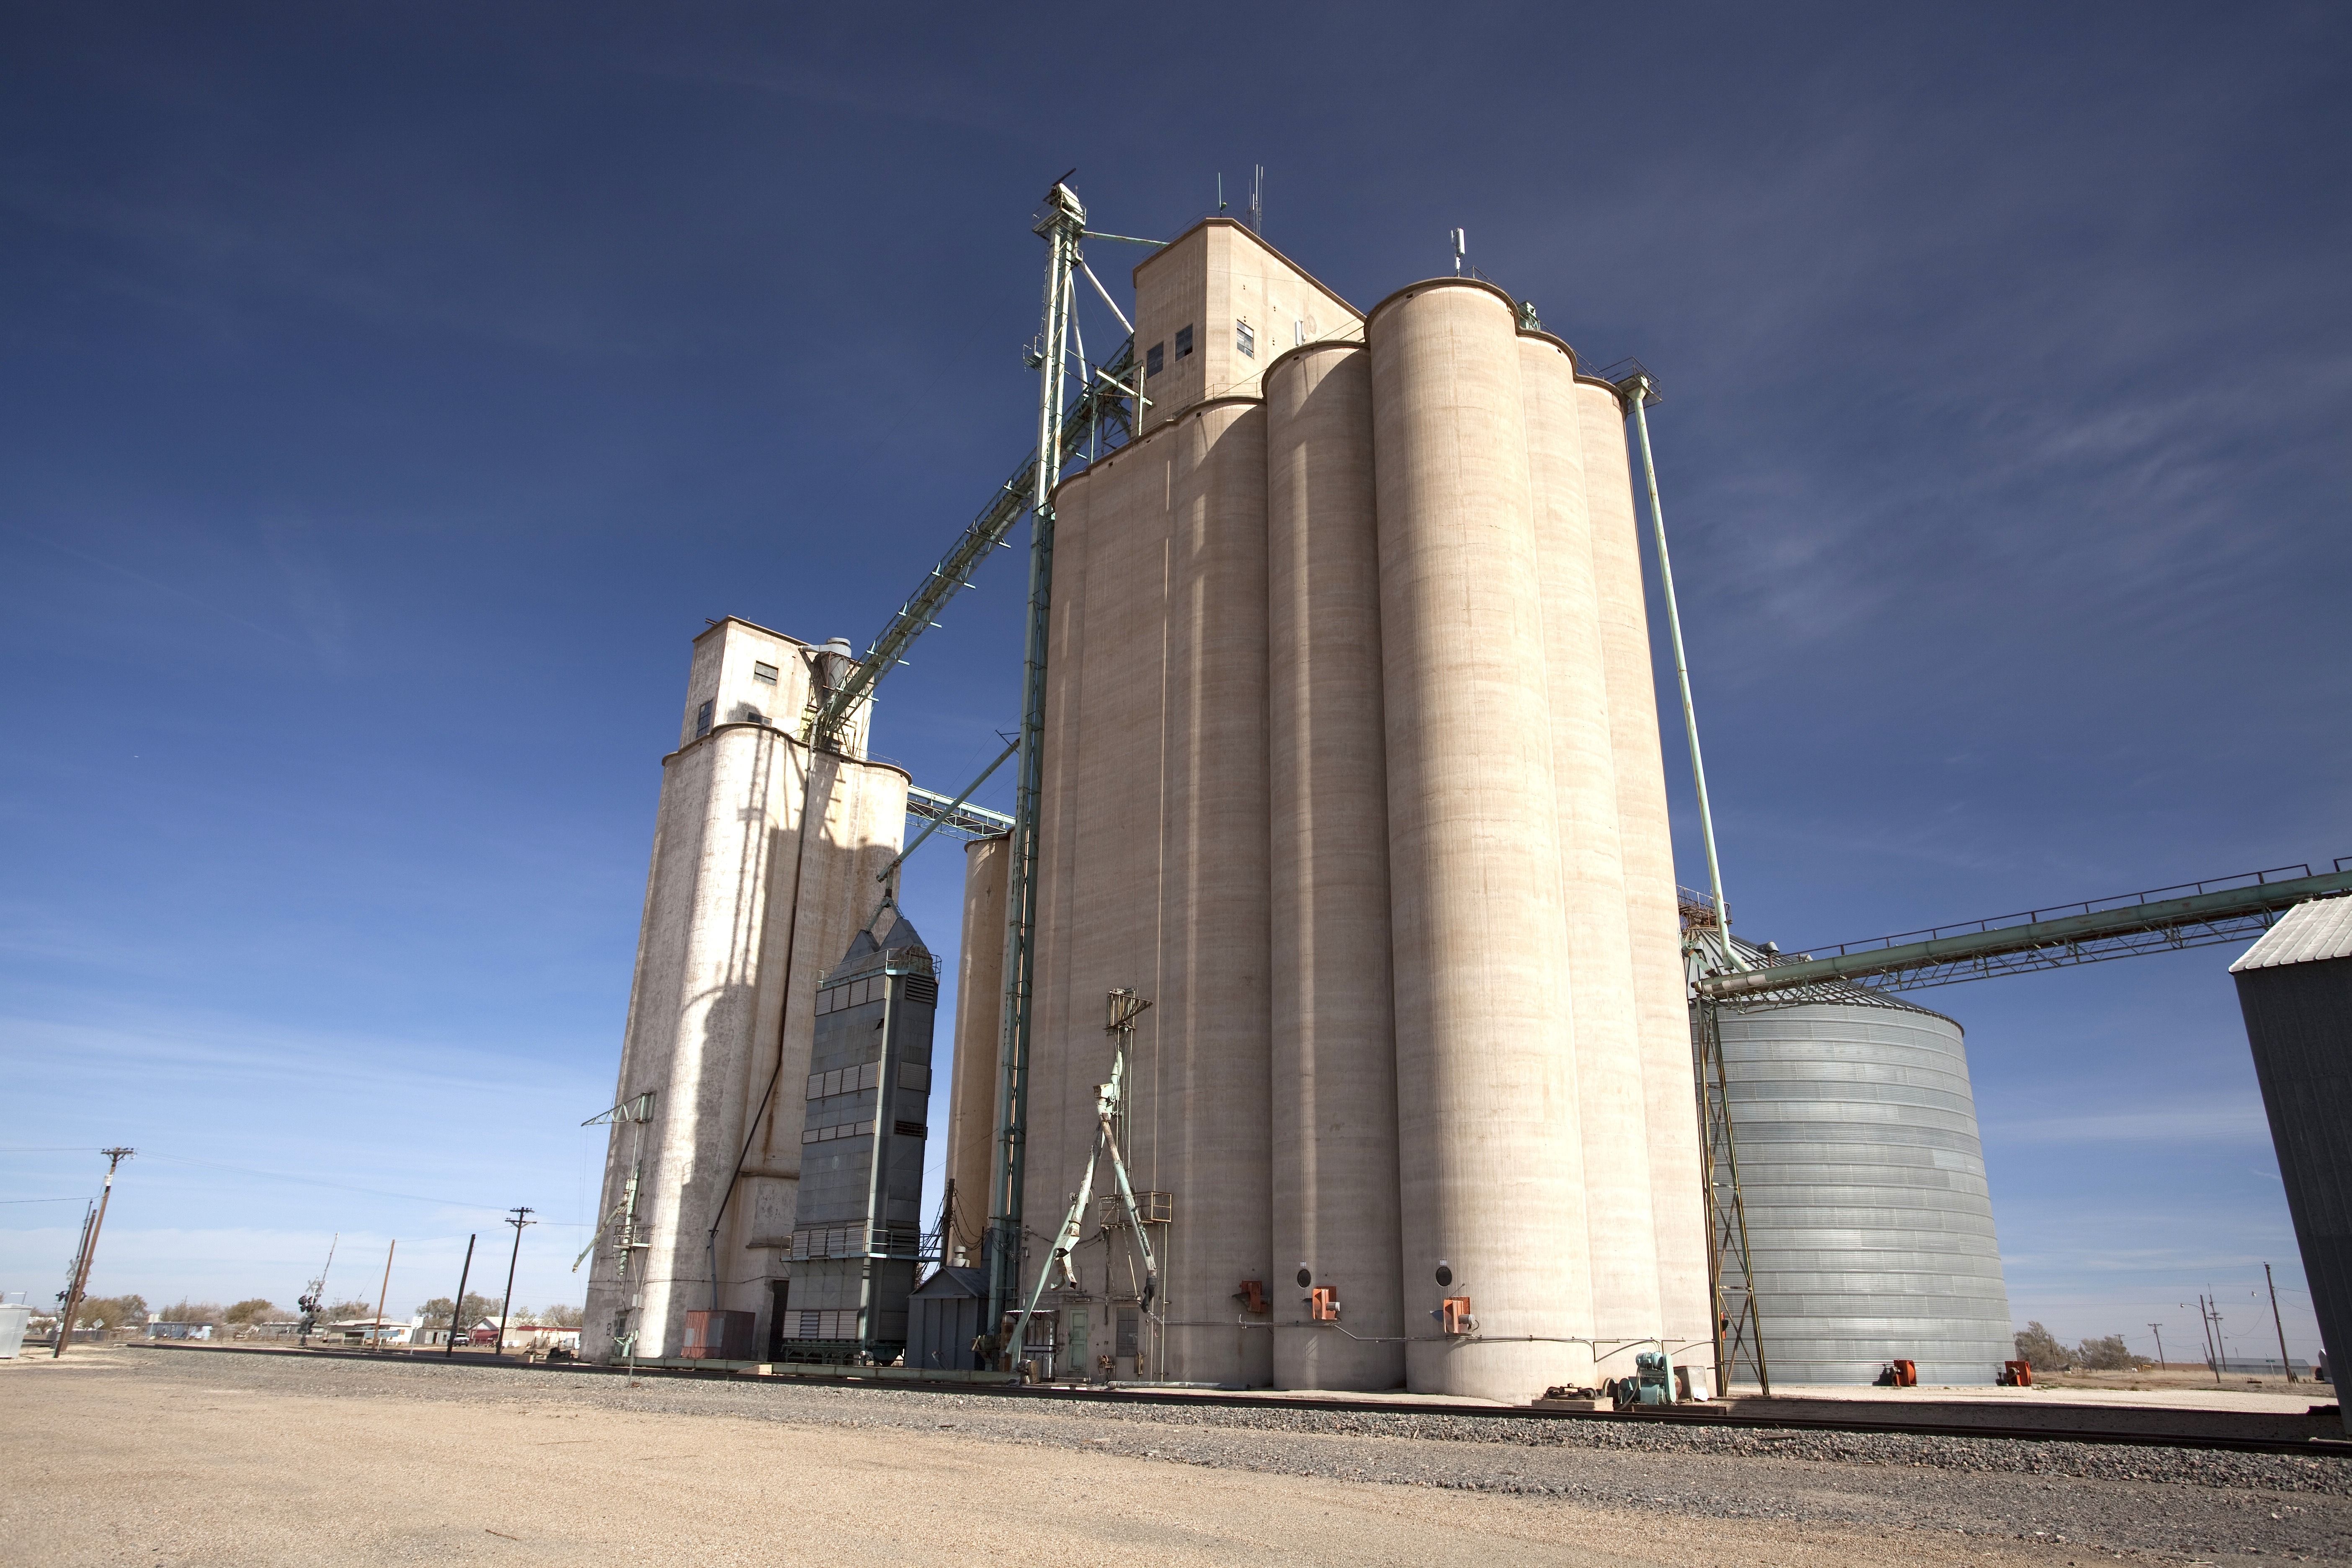
nature, sky, countryside, building, country, summer, spring, industry, business, agriculture, outside, clouds, silo, texas, grain elevator